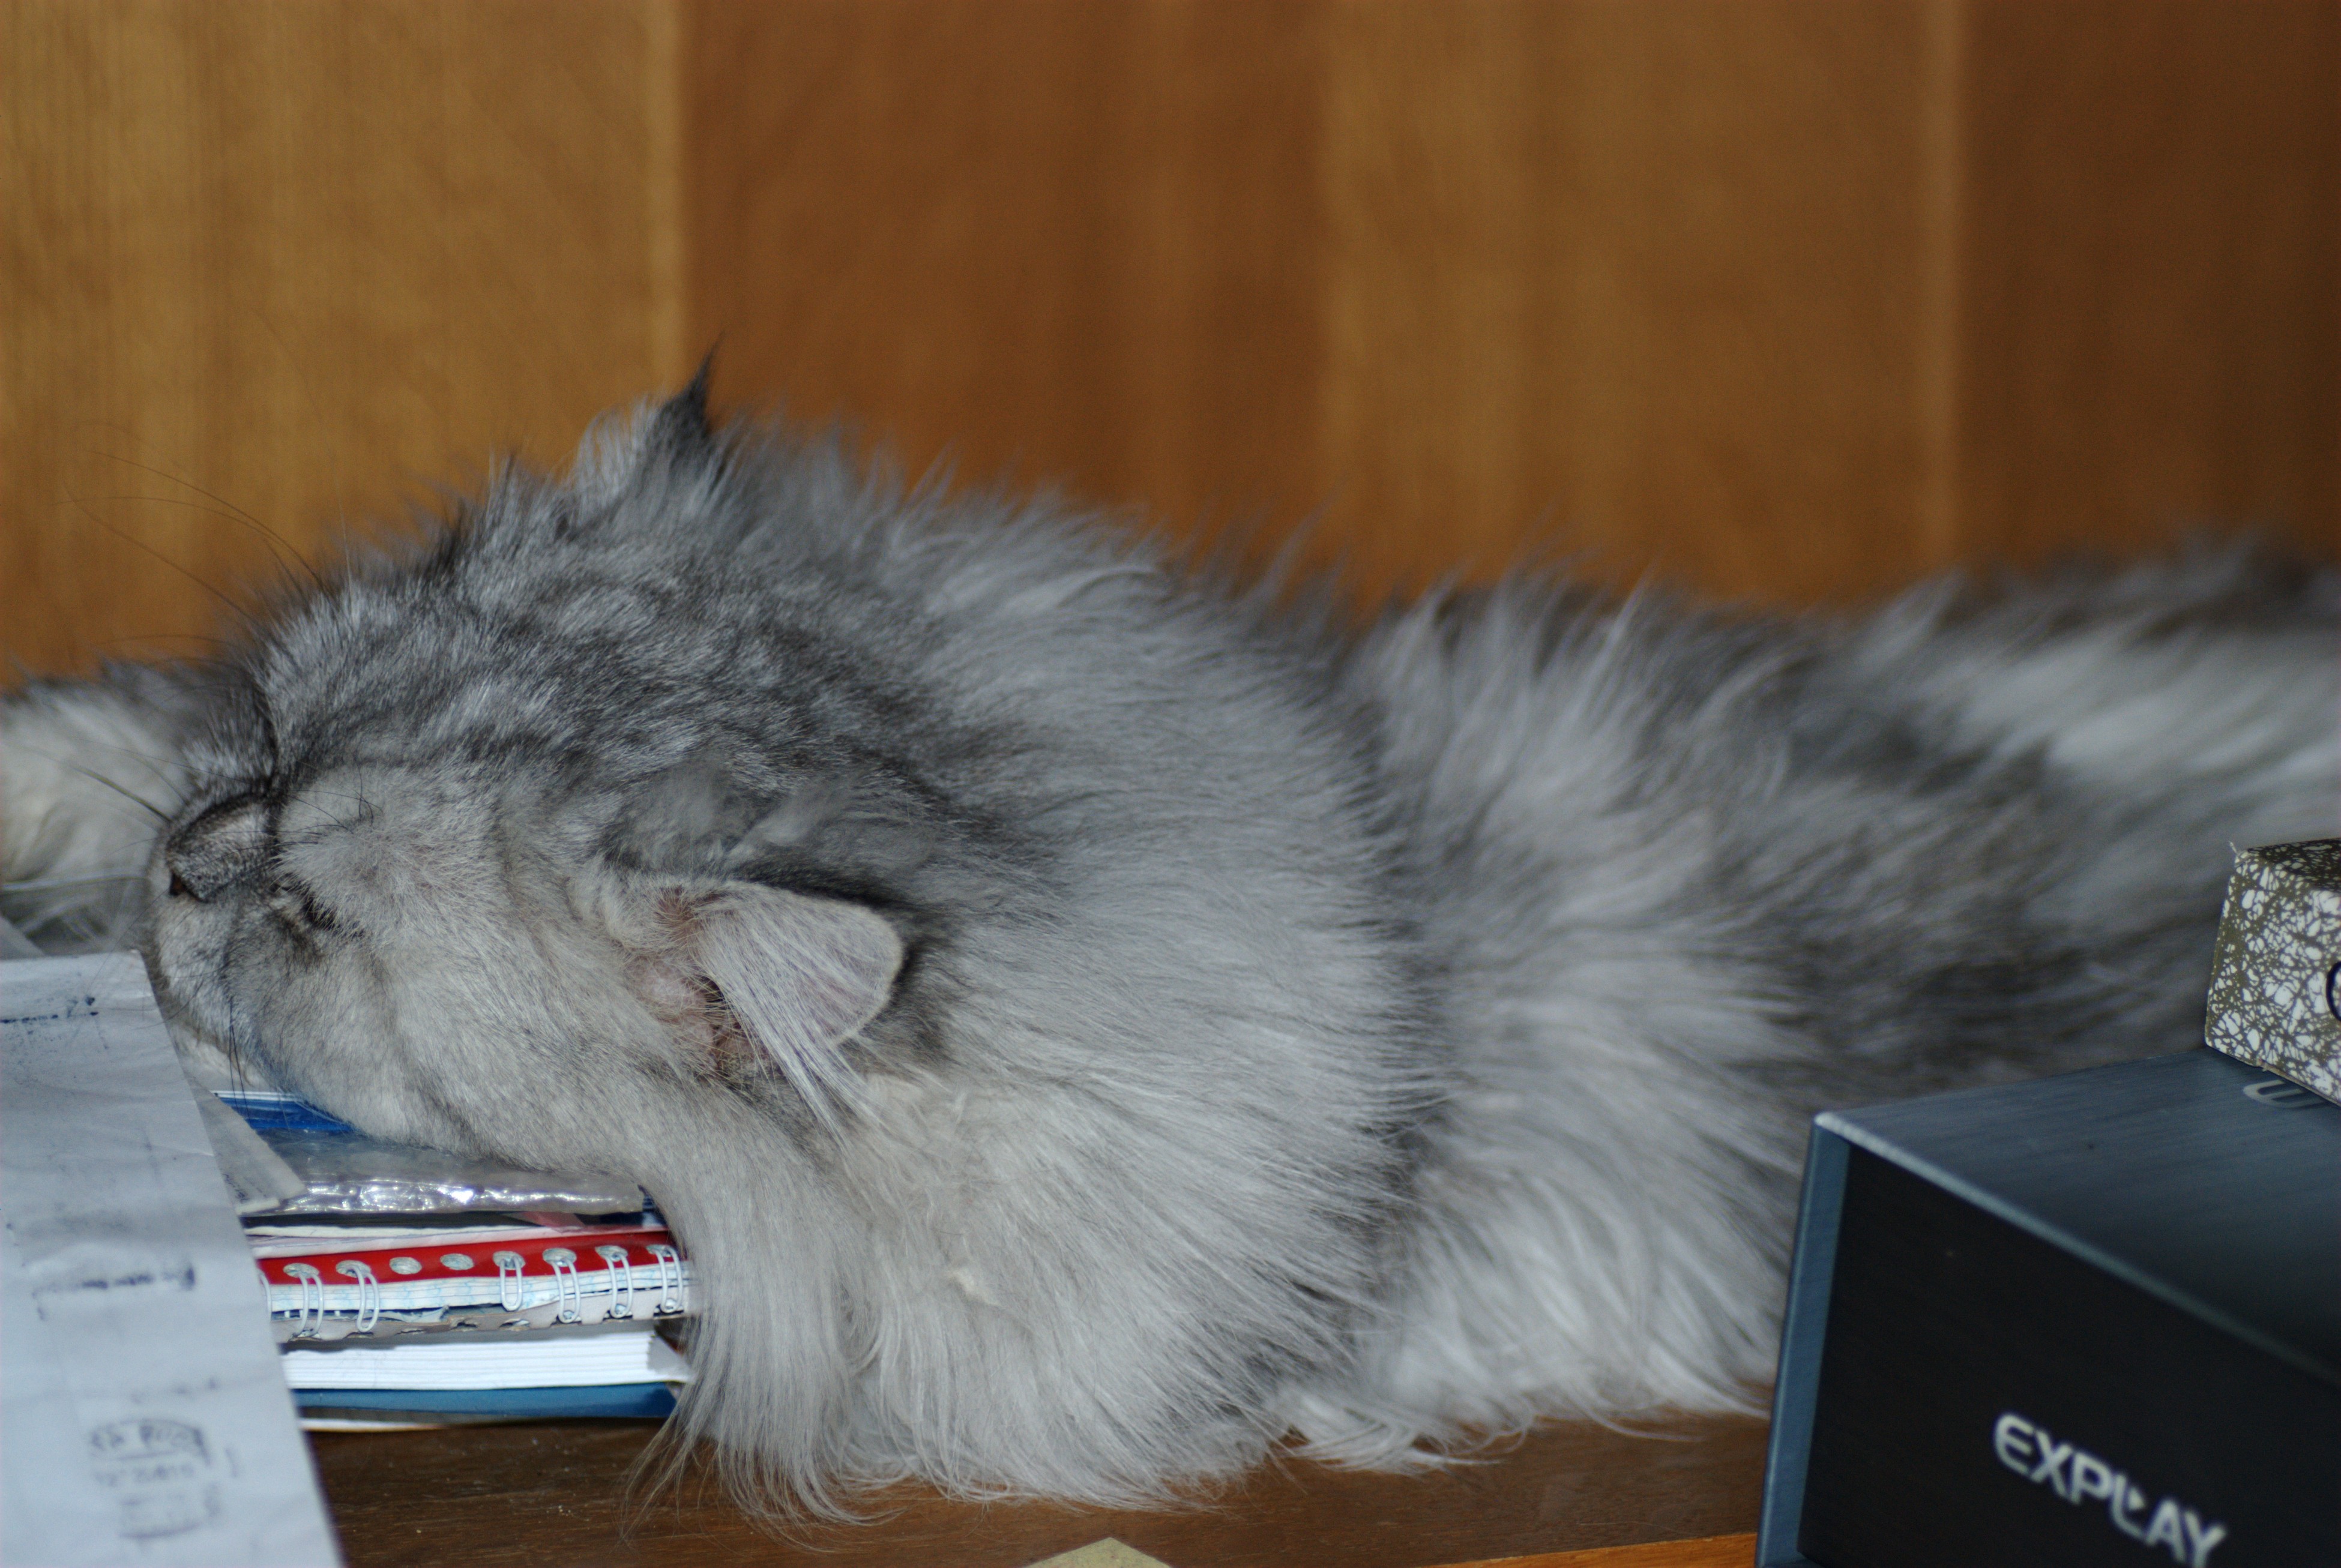
cat, mammal, whiskers, vertebrate, persian, overtheexcellence, theperfectphotographer, norwegian forest cat, small to medium sized cats, cat like mammal, dog breed group